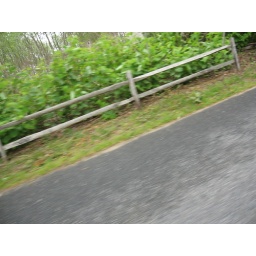
A fence near my house